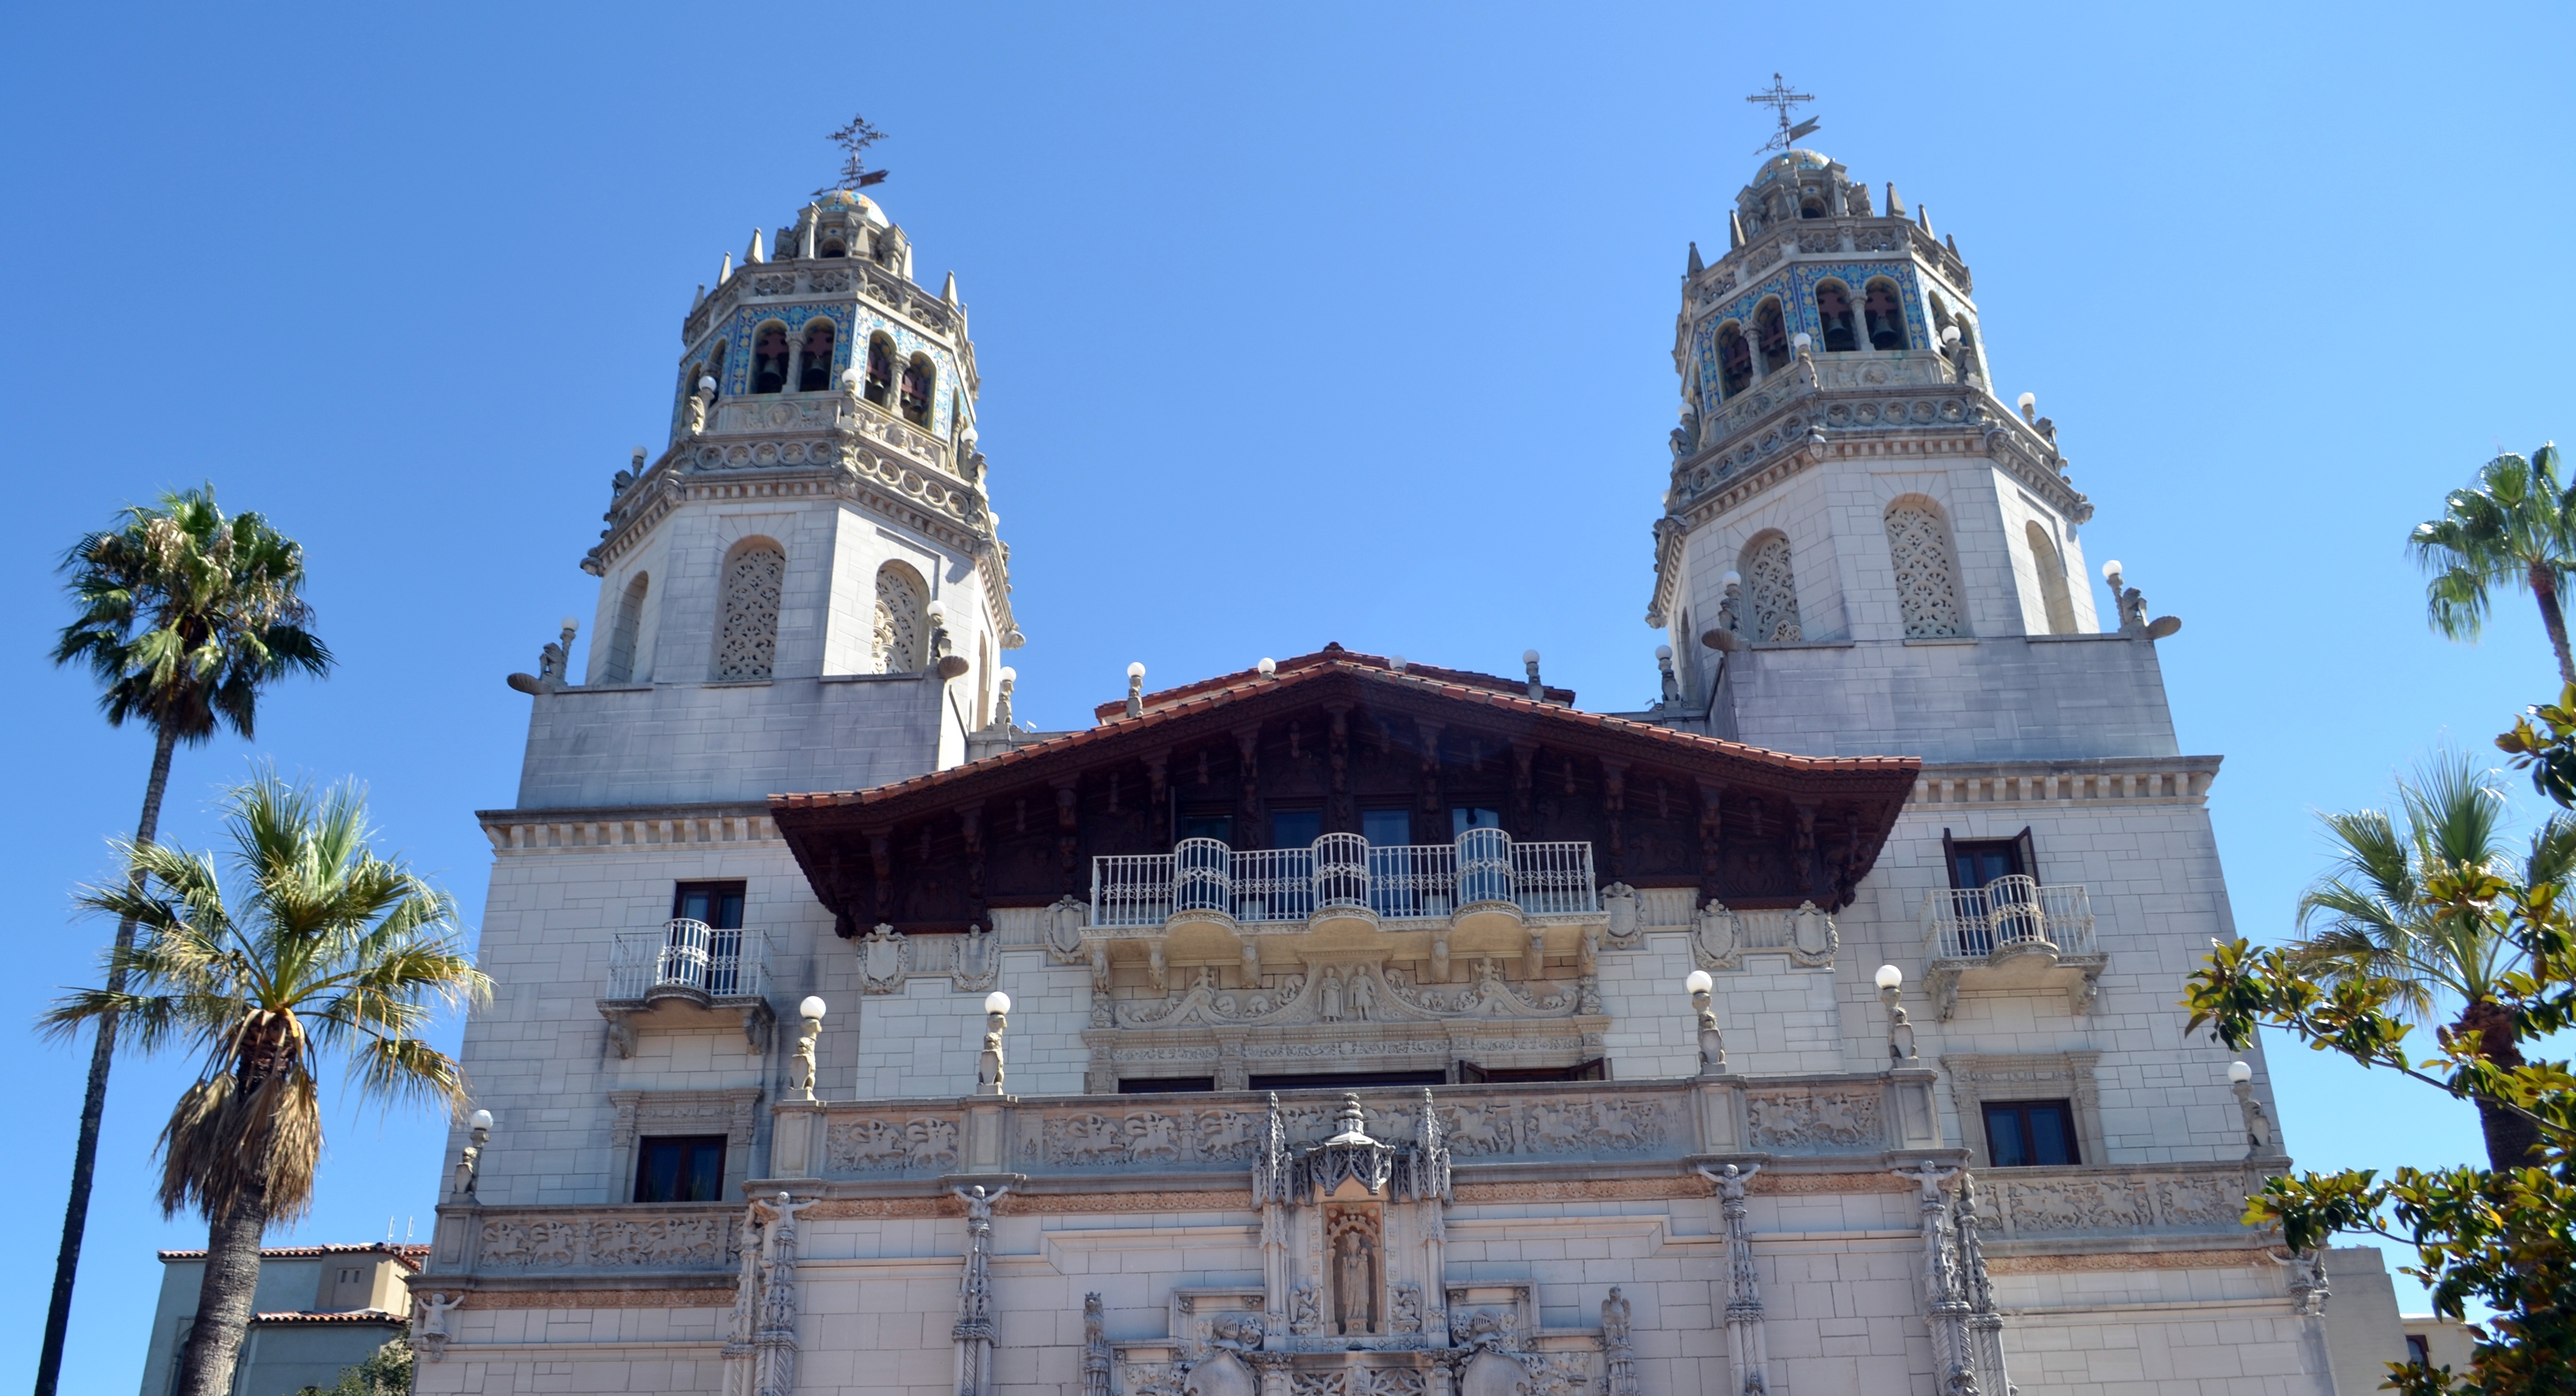
coast, architecture, building, tower, ranch, usa, america, castle, landmark, facade, church, cathedral, tourism, california, place of worship, pacific, monterey, tours, historic site, san simeon, hearst castle, byzantine architecture